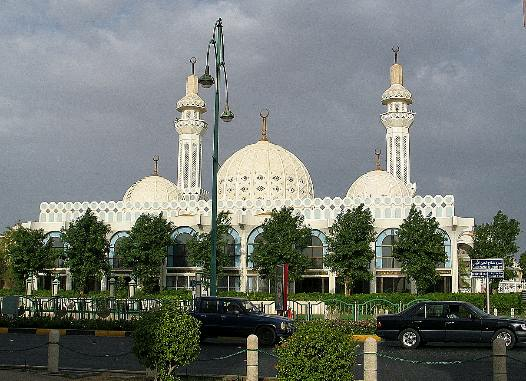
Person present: No